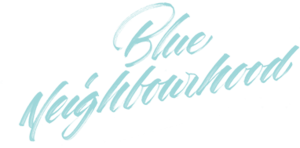
Logo de l'album.
Blue Neighbourhood est le premier album studio du chanteur australien Troye Sivan sorti le 4 décembre 2015 sous les labels EMI Music et Capitol Records.